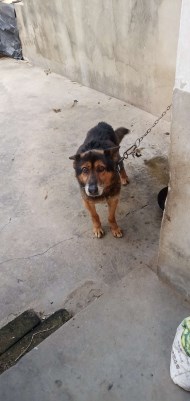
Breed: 3336-n000121-chinese_rural_dog